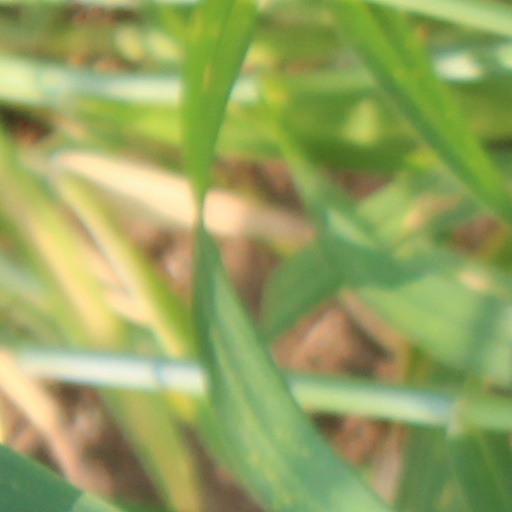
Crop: wheat